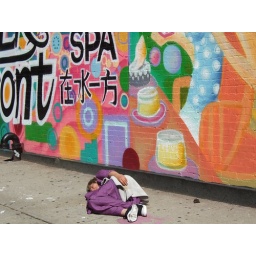
I like it when homeless people dress to match the wall that they pass out under